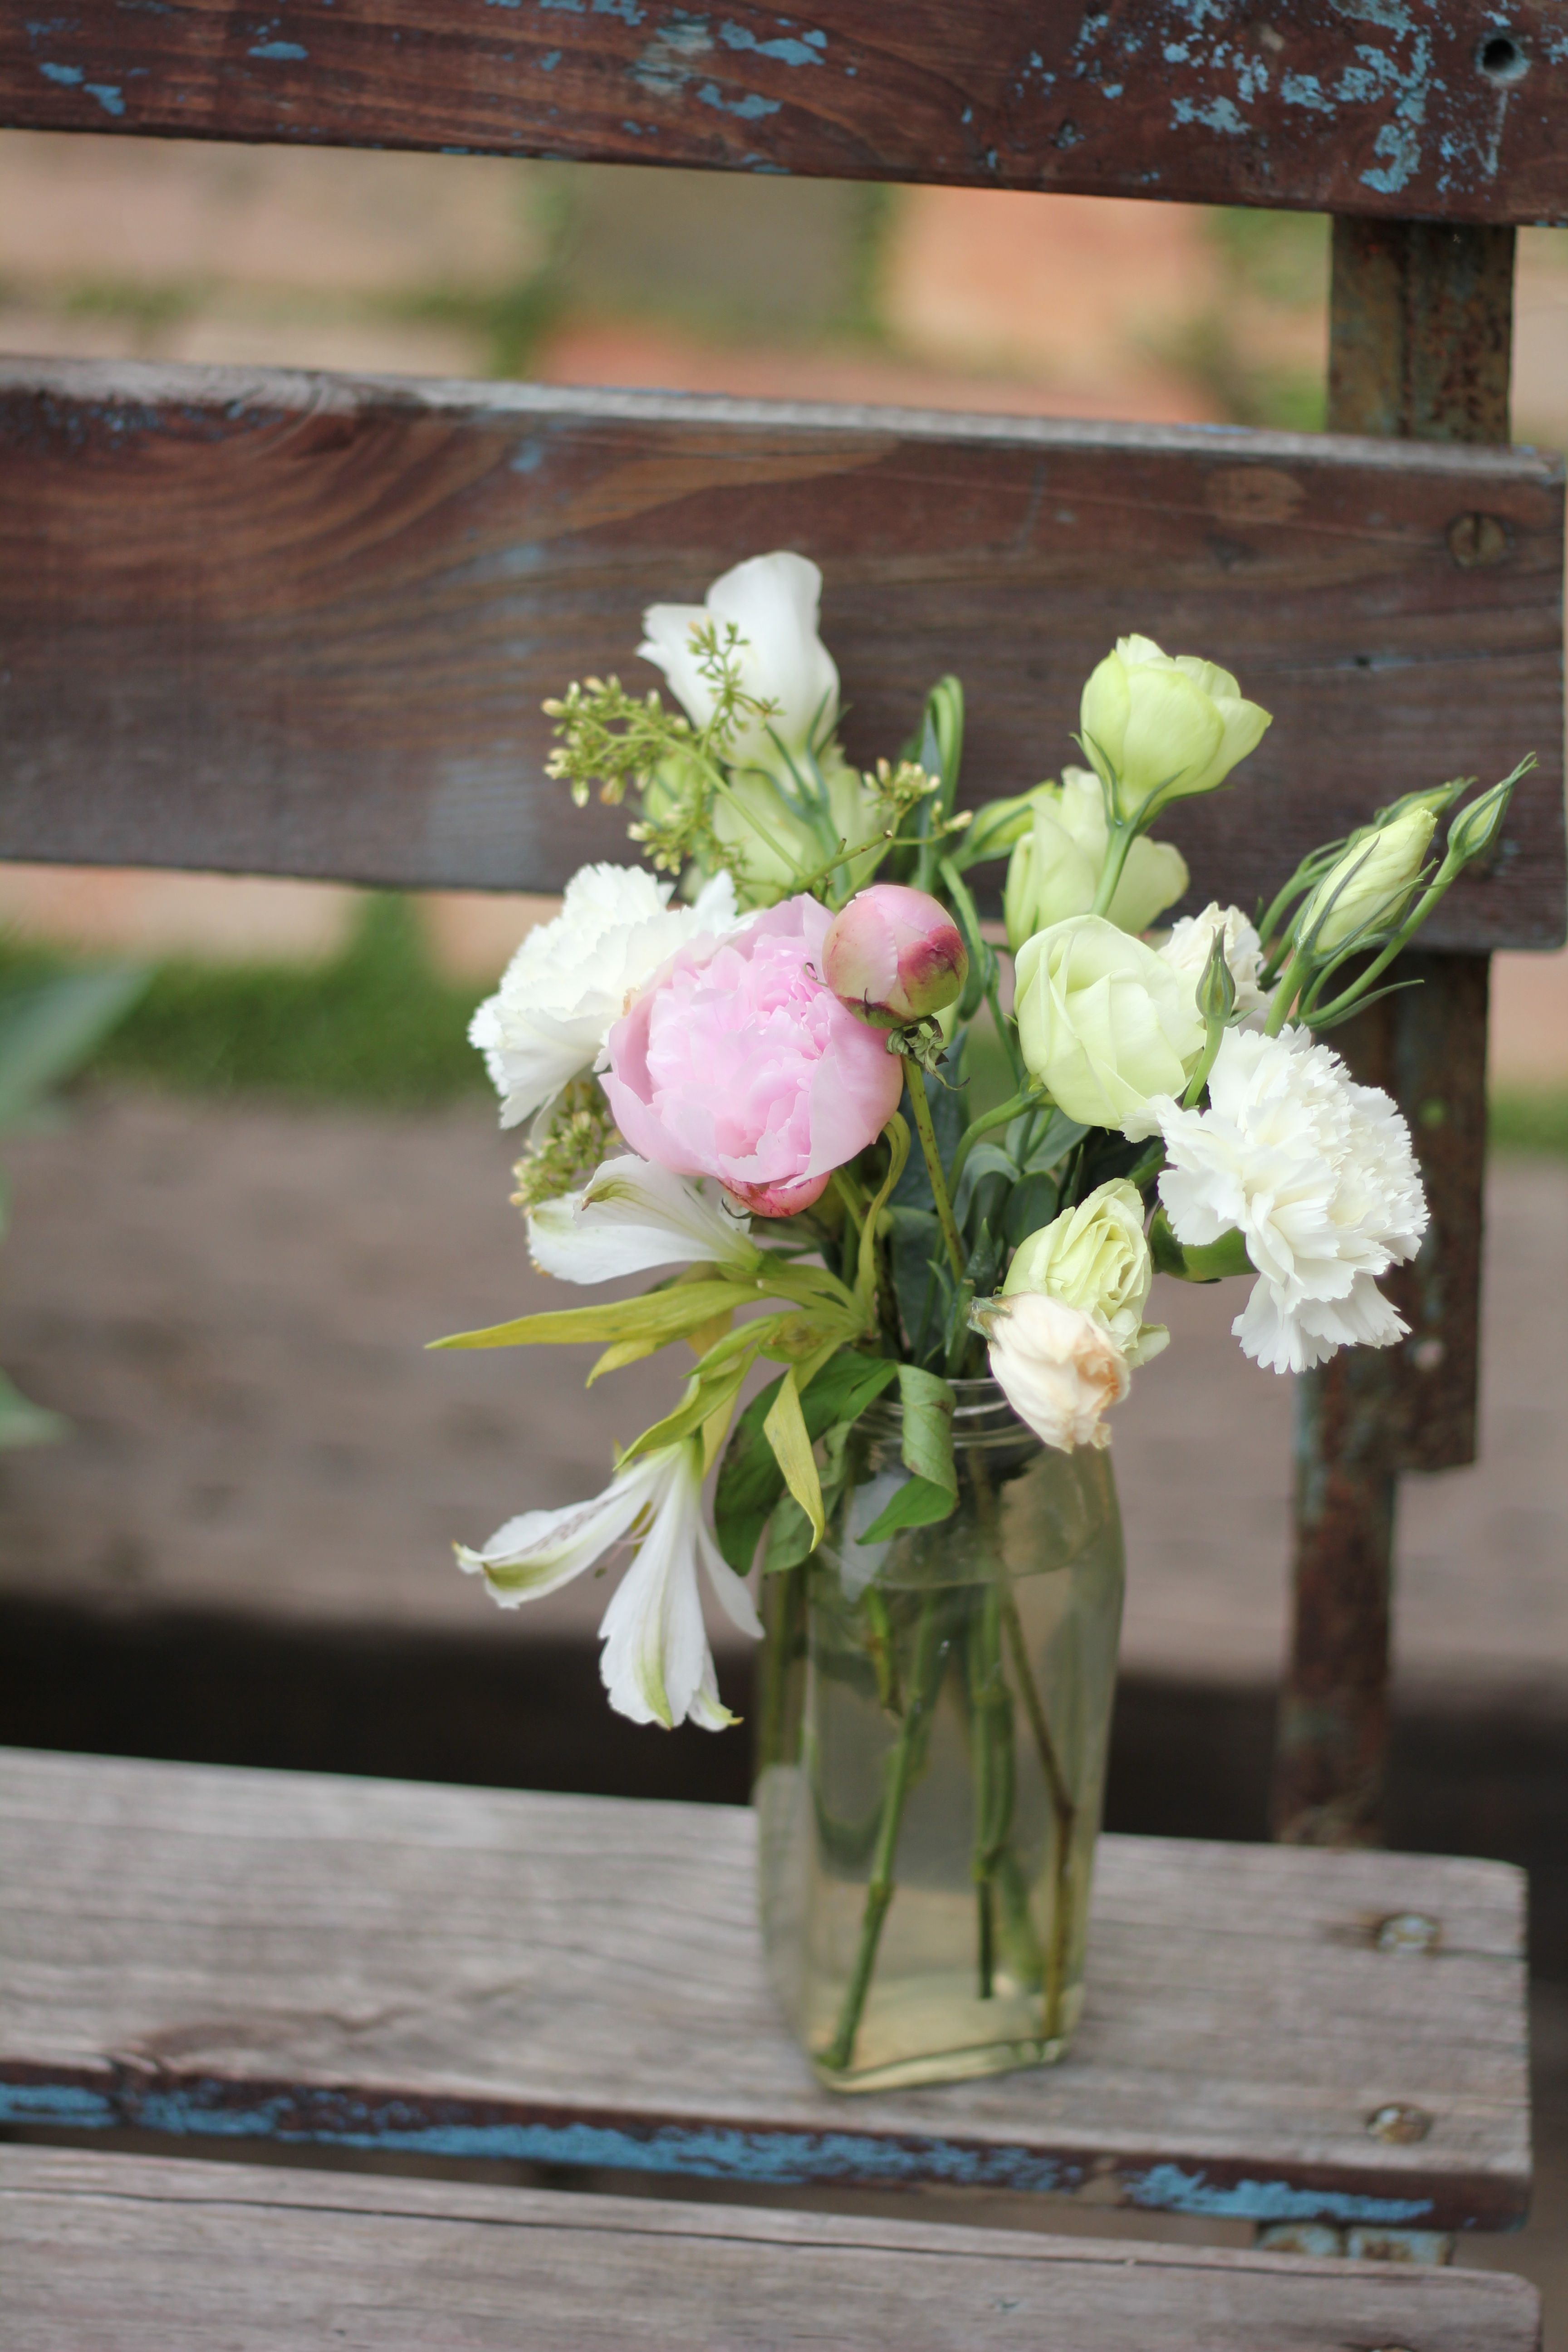
blossom, plant, flower, vase, spring, green, botany, flora, ceremony, floristry, flowering plant, flower bouquet, cut flowers, artistic conception, floral design, centrepiece, flower arranging